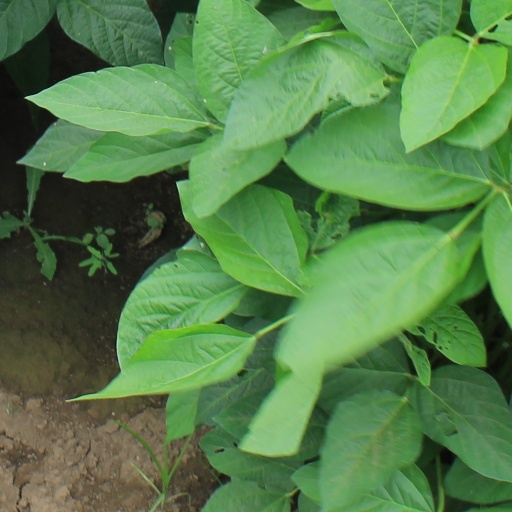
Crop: soybean